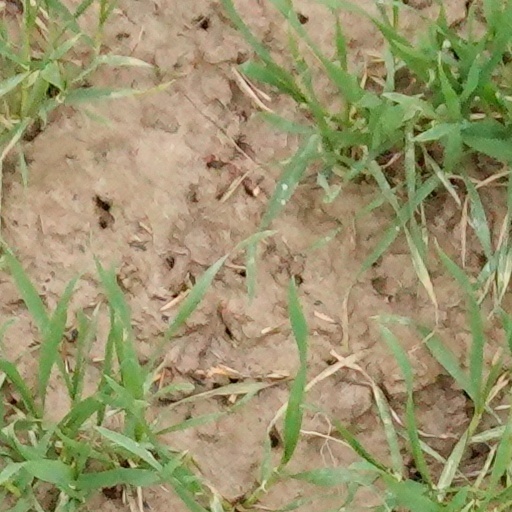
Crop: wheat